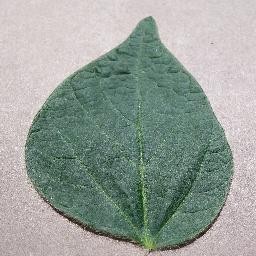
Label: Soybean___healthy